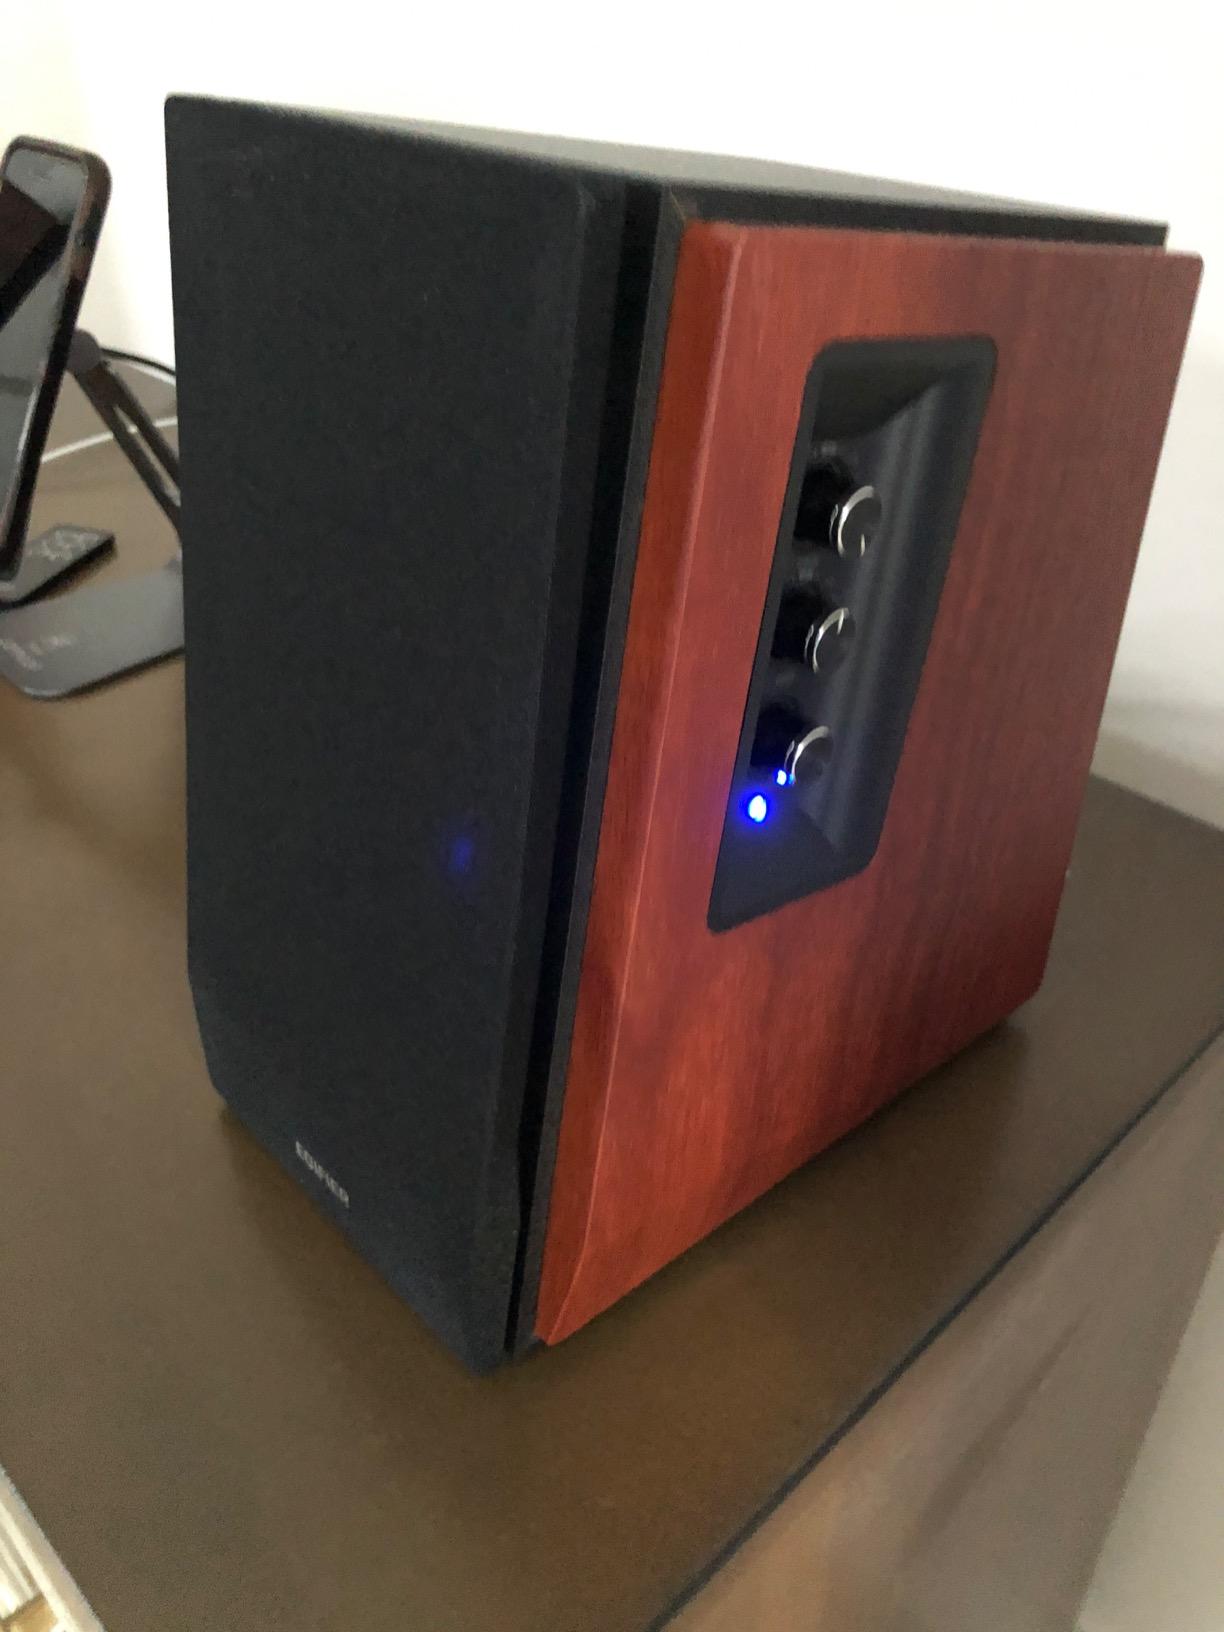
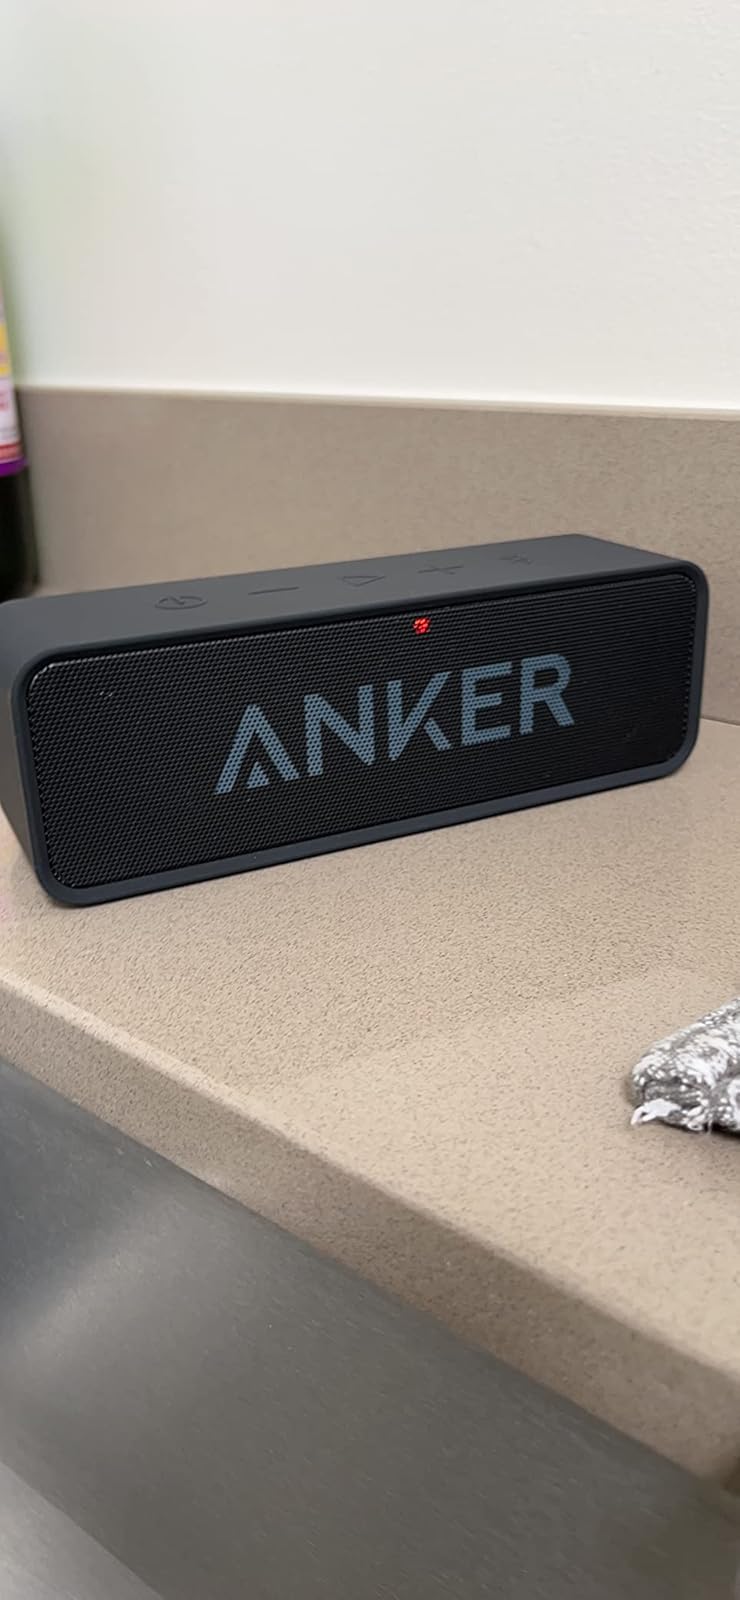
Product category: speaker
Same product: no